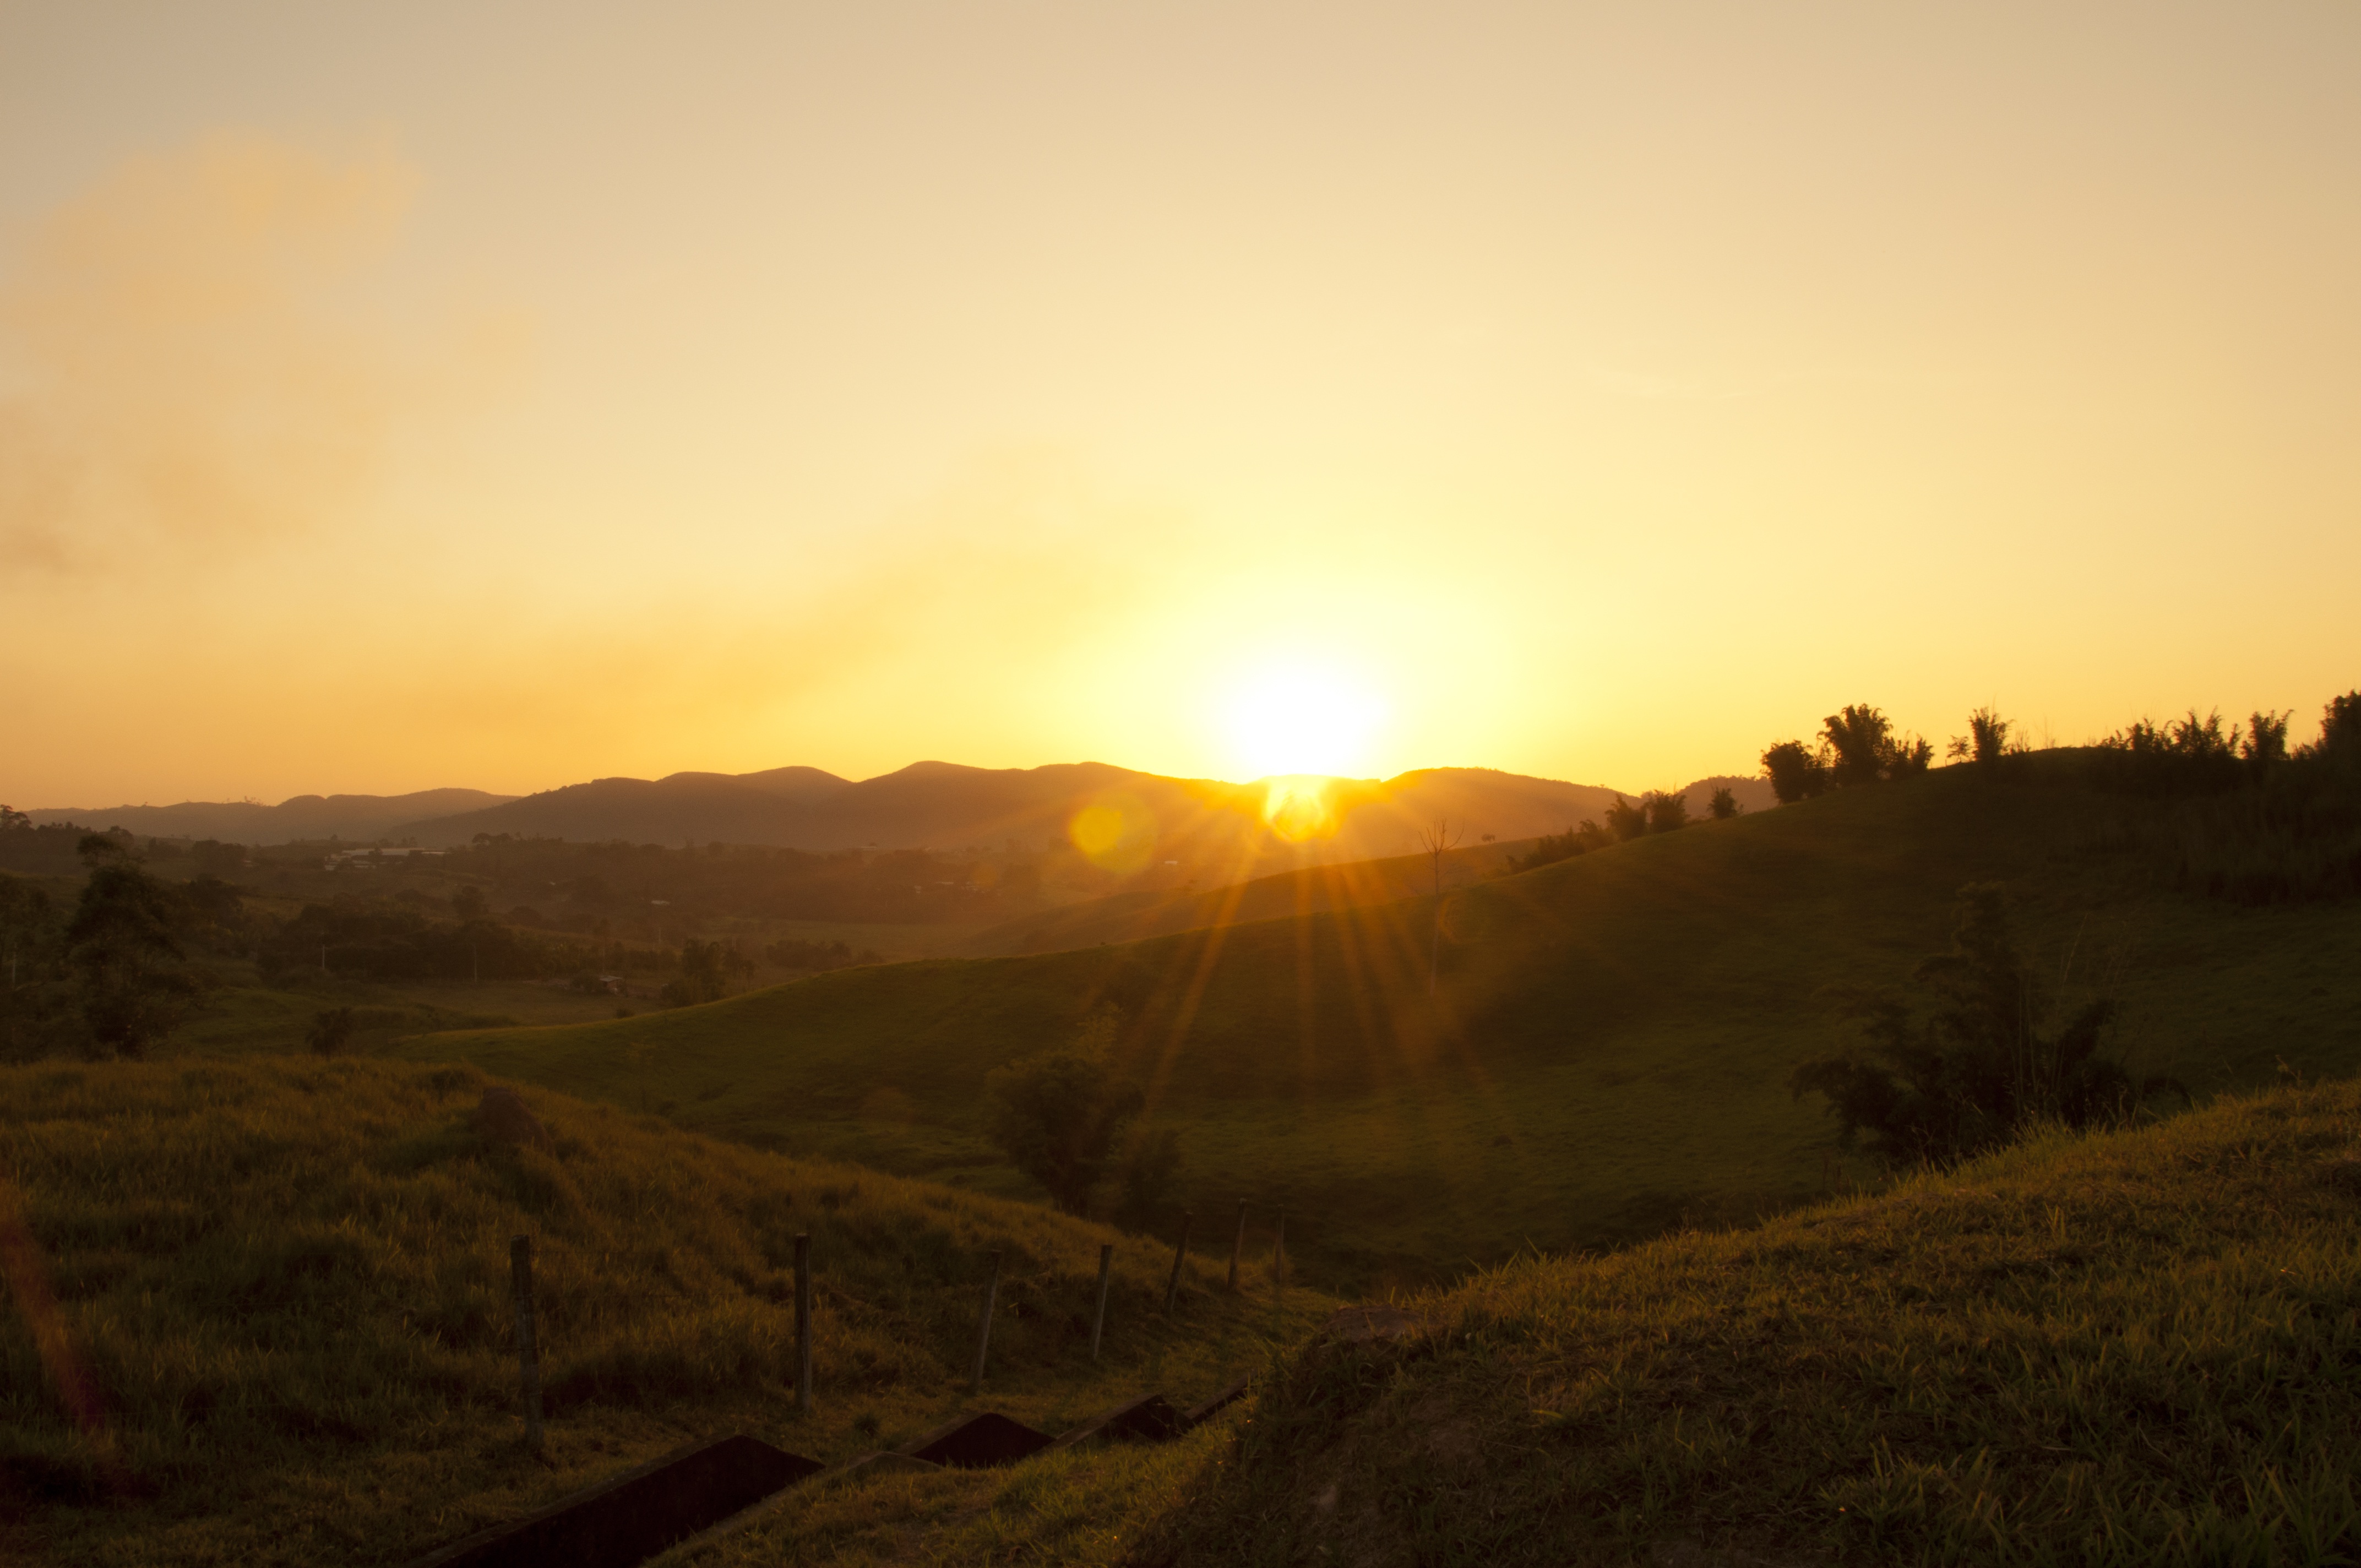
landscape, nature, grass, horizon, wilderness, mountain, cloud, sky, sunshine, sun, sunrise, sunset, sunlight, morning, hill, dawn, valley, dusk, evening, green, plain, plants, life, mountains, plateau, beauty, beautiful, scene, brazil, eventide, brightness, natural environment, atmospheric phenomenon, mountainous landforms, of the sun